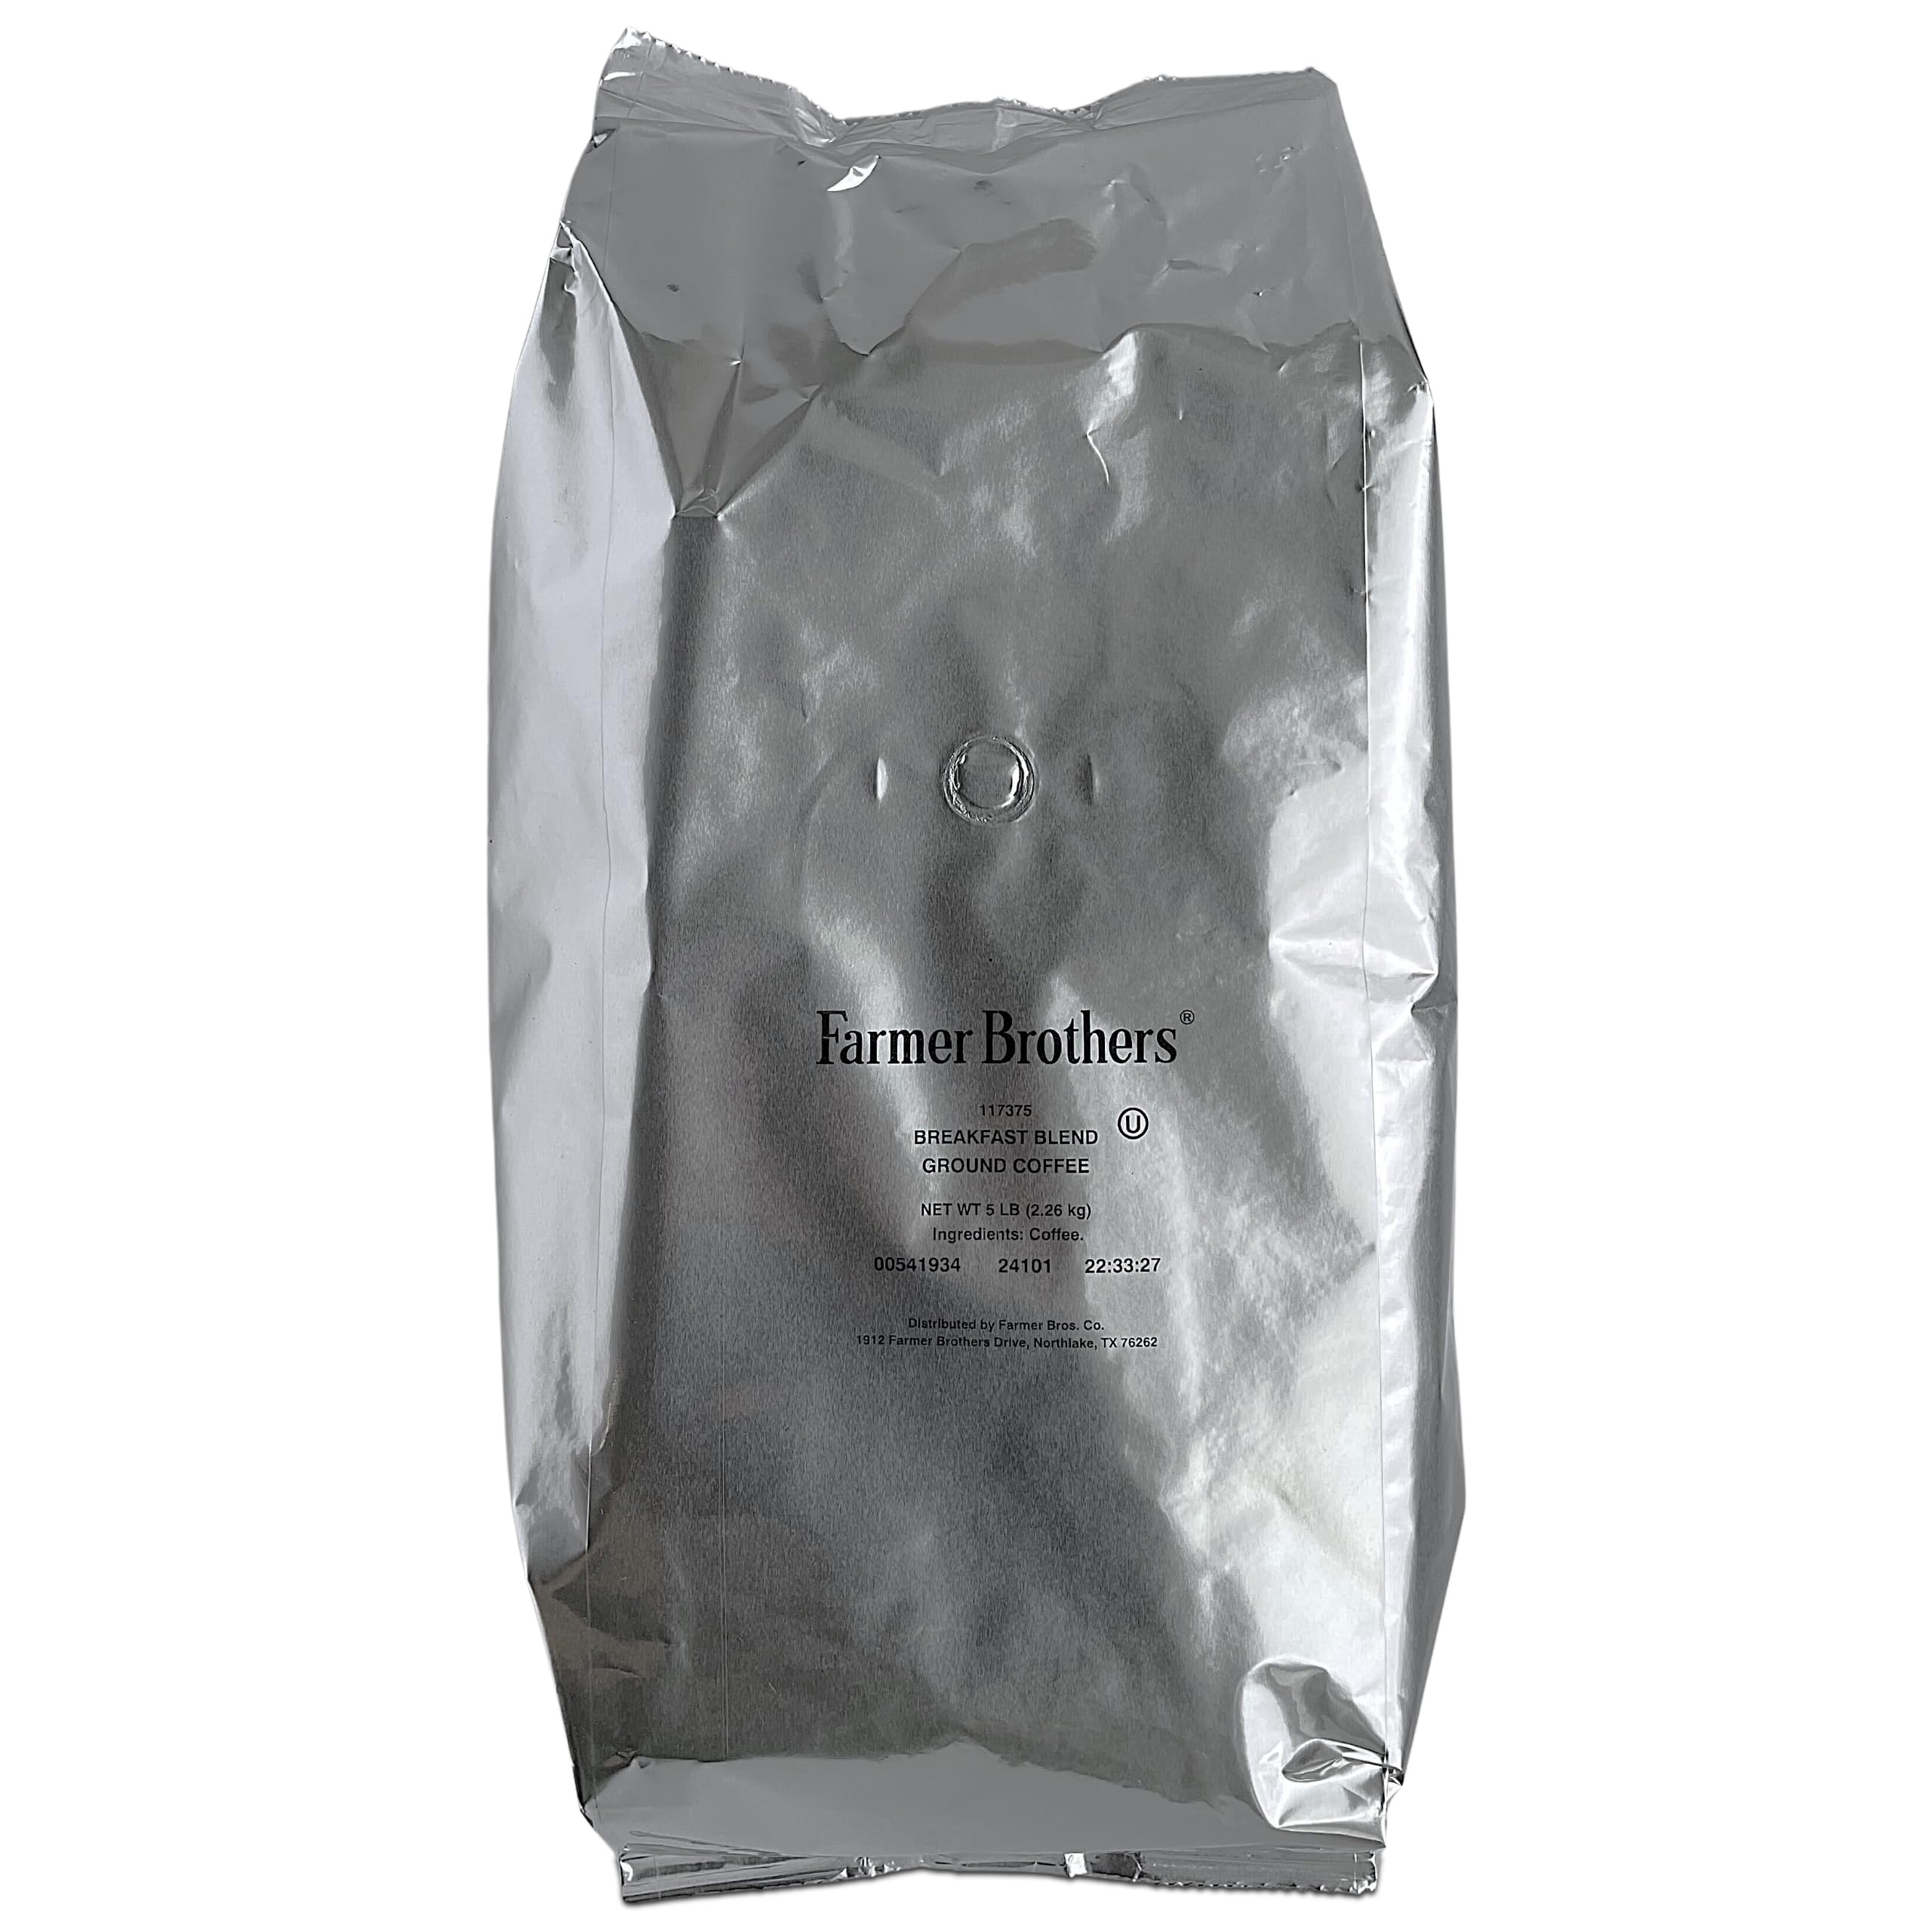
Item Name: Farmer Brothers Coffee, Ground Coffee, 5LB, Replaces 1271 (One Bag, Breakfast Blend)
Bullet Point 1: BREAKFAST BLEND - Pack of one 5 pound ground coffee Farmer Brothers Breakfast Blend service size bag with degassing valve, perfect for restaurants in the industry
Bullet Point 2: NEW ITEM REPLACES DISCONTINUED PRODUCT - Farmer Brothers is replacing a lot of their coffees with Breakfast Blend, this item replaces discontinued item number 1271
Bullet Point 3: PREMIUM BEAN SELECTION - Sourced from Vietnam and Uganda, our blend includes top-quality Robusta beans and natural Ugandan beans to ensure a superior coffee experience
Bullet Point 4: DISTINCT FLAVOR PROFILE - Savor the rich notes of cocoa, roasted nut, and grain, creating a delightful and inviting aroma that will make your mornings special
Bullet Point 5: LIGHT ROAST - Perfectly roasted to a light level, our blend maintains a medium-low intensity, providing a gentle yet satisfying coffee experience
Bullet Point 6: SMOOTH AND BALANCED - The light roast results in a thinner body, ensuring a smooth and balanced cup that is easy to drink and perfect for starting your day
Product Description: Introducing Farmer Brothers Breakfast Blend, a meticulously crafted 5lb ground coffee that promises to elevate your morning routine. This light blend features a harmonious combination of premium Vietnam Robusta and Uganda Natural beans, offering a delightful and unique flavor experience.<br><br>Please note that Farmer Brothers is replacing a lot of their coffees with Breakfast Blend. This item replaces discontinued item number 1271.
Value: 80.0
Unit: Ounce

Price: 65.97